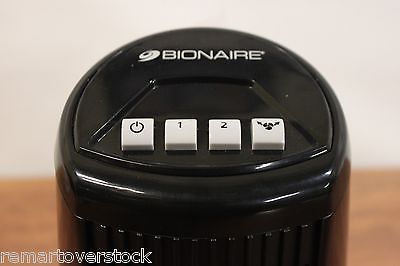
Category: fan